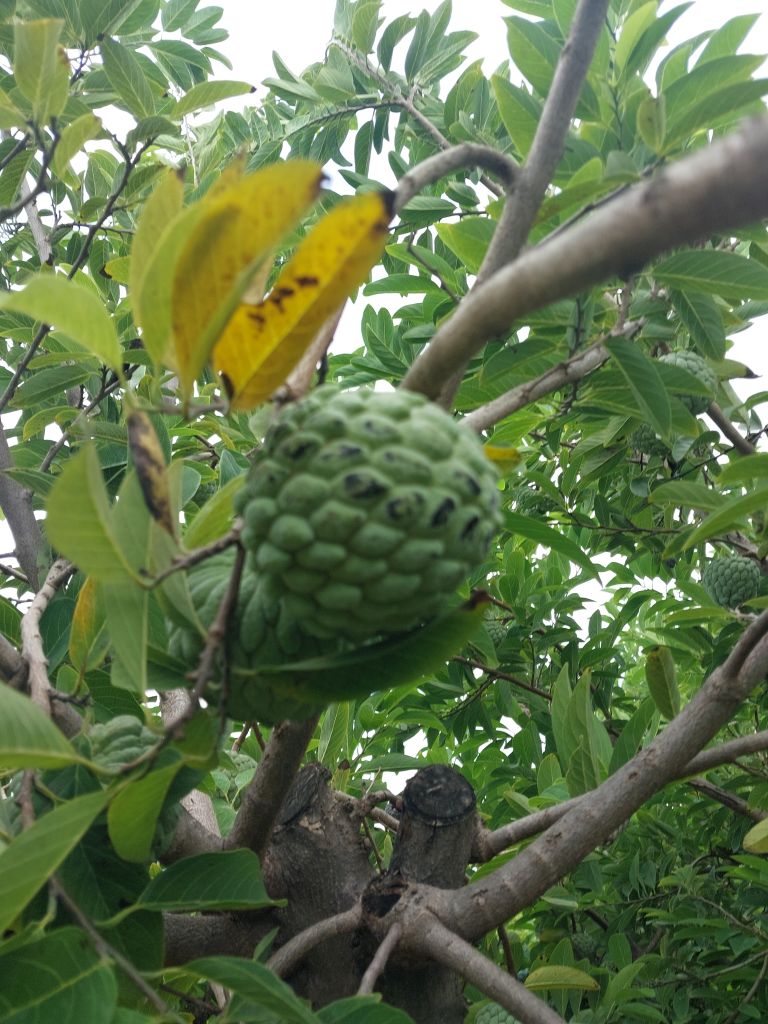
Disease label: Blank Canker